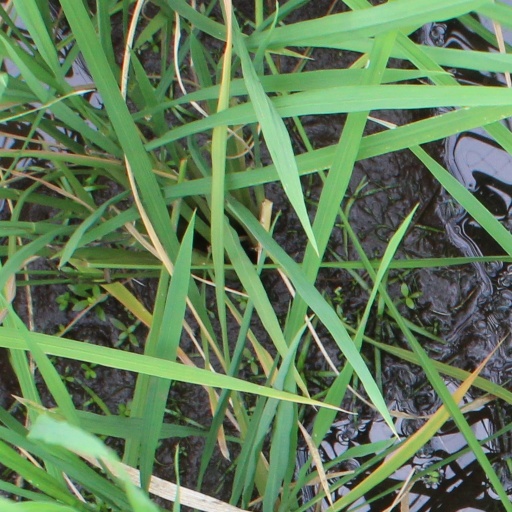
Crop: rice